André baronets

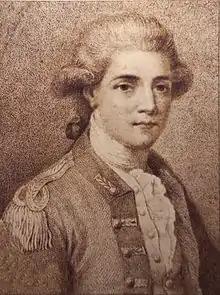
British Army officer John André, whose brother William André was created a baronet in his honour

The André baronetcy, of Southampton in the County of Southampton, was a title in the baronetage of Great Britain. It was created on 4 March 1781 for William André, in recognition of the services rendered by his brother John André, who was executed in 1780 after being convicted of espionage by a Continental Army tribunal during the American War of Independence. The title became extinct on William's death in 1802.